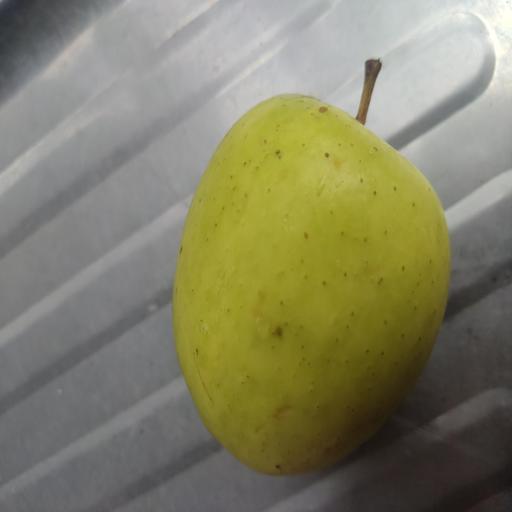
Crop type: Apple_Golden Delicious